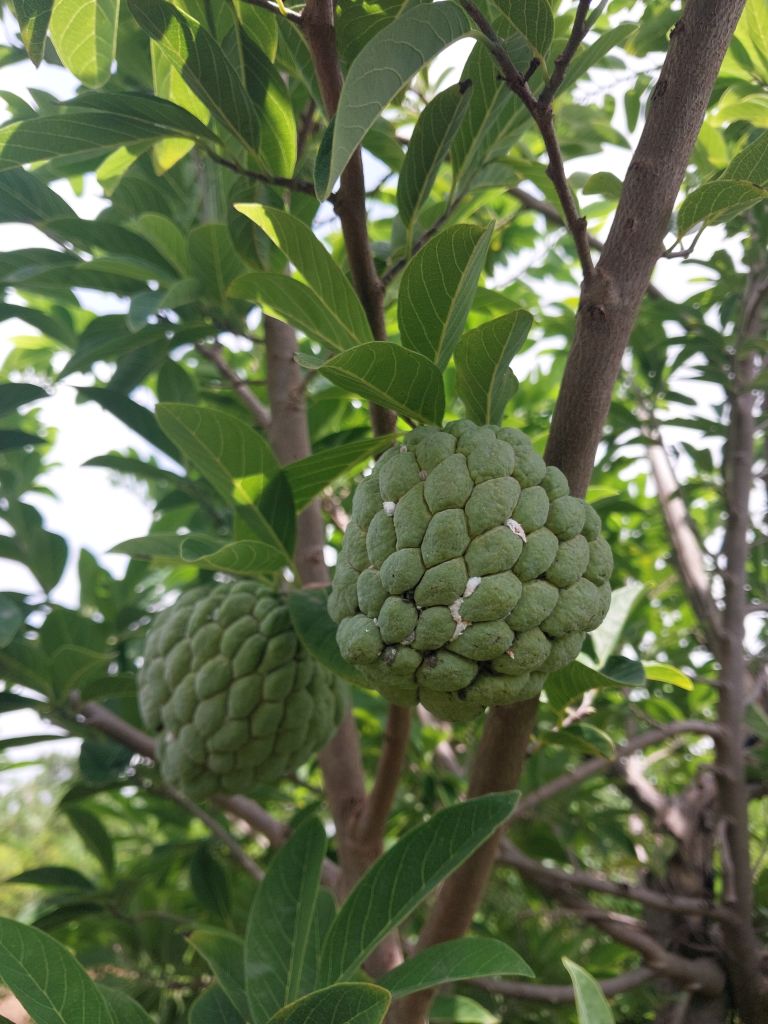
Disease label: Mealy Bug